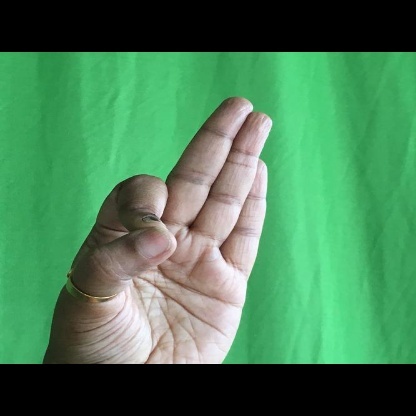
Mudra: Aralam